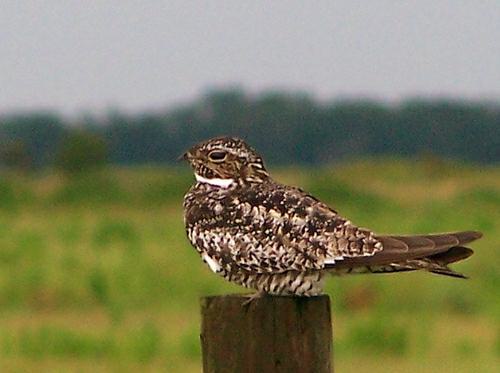
A photo of a nighthawk